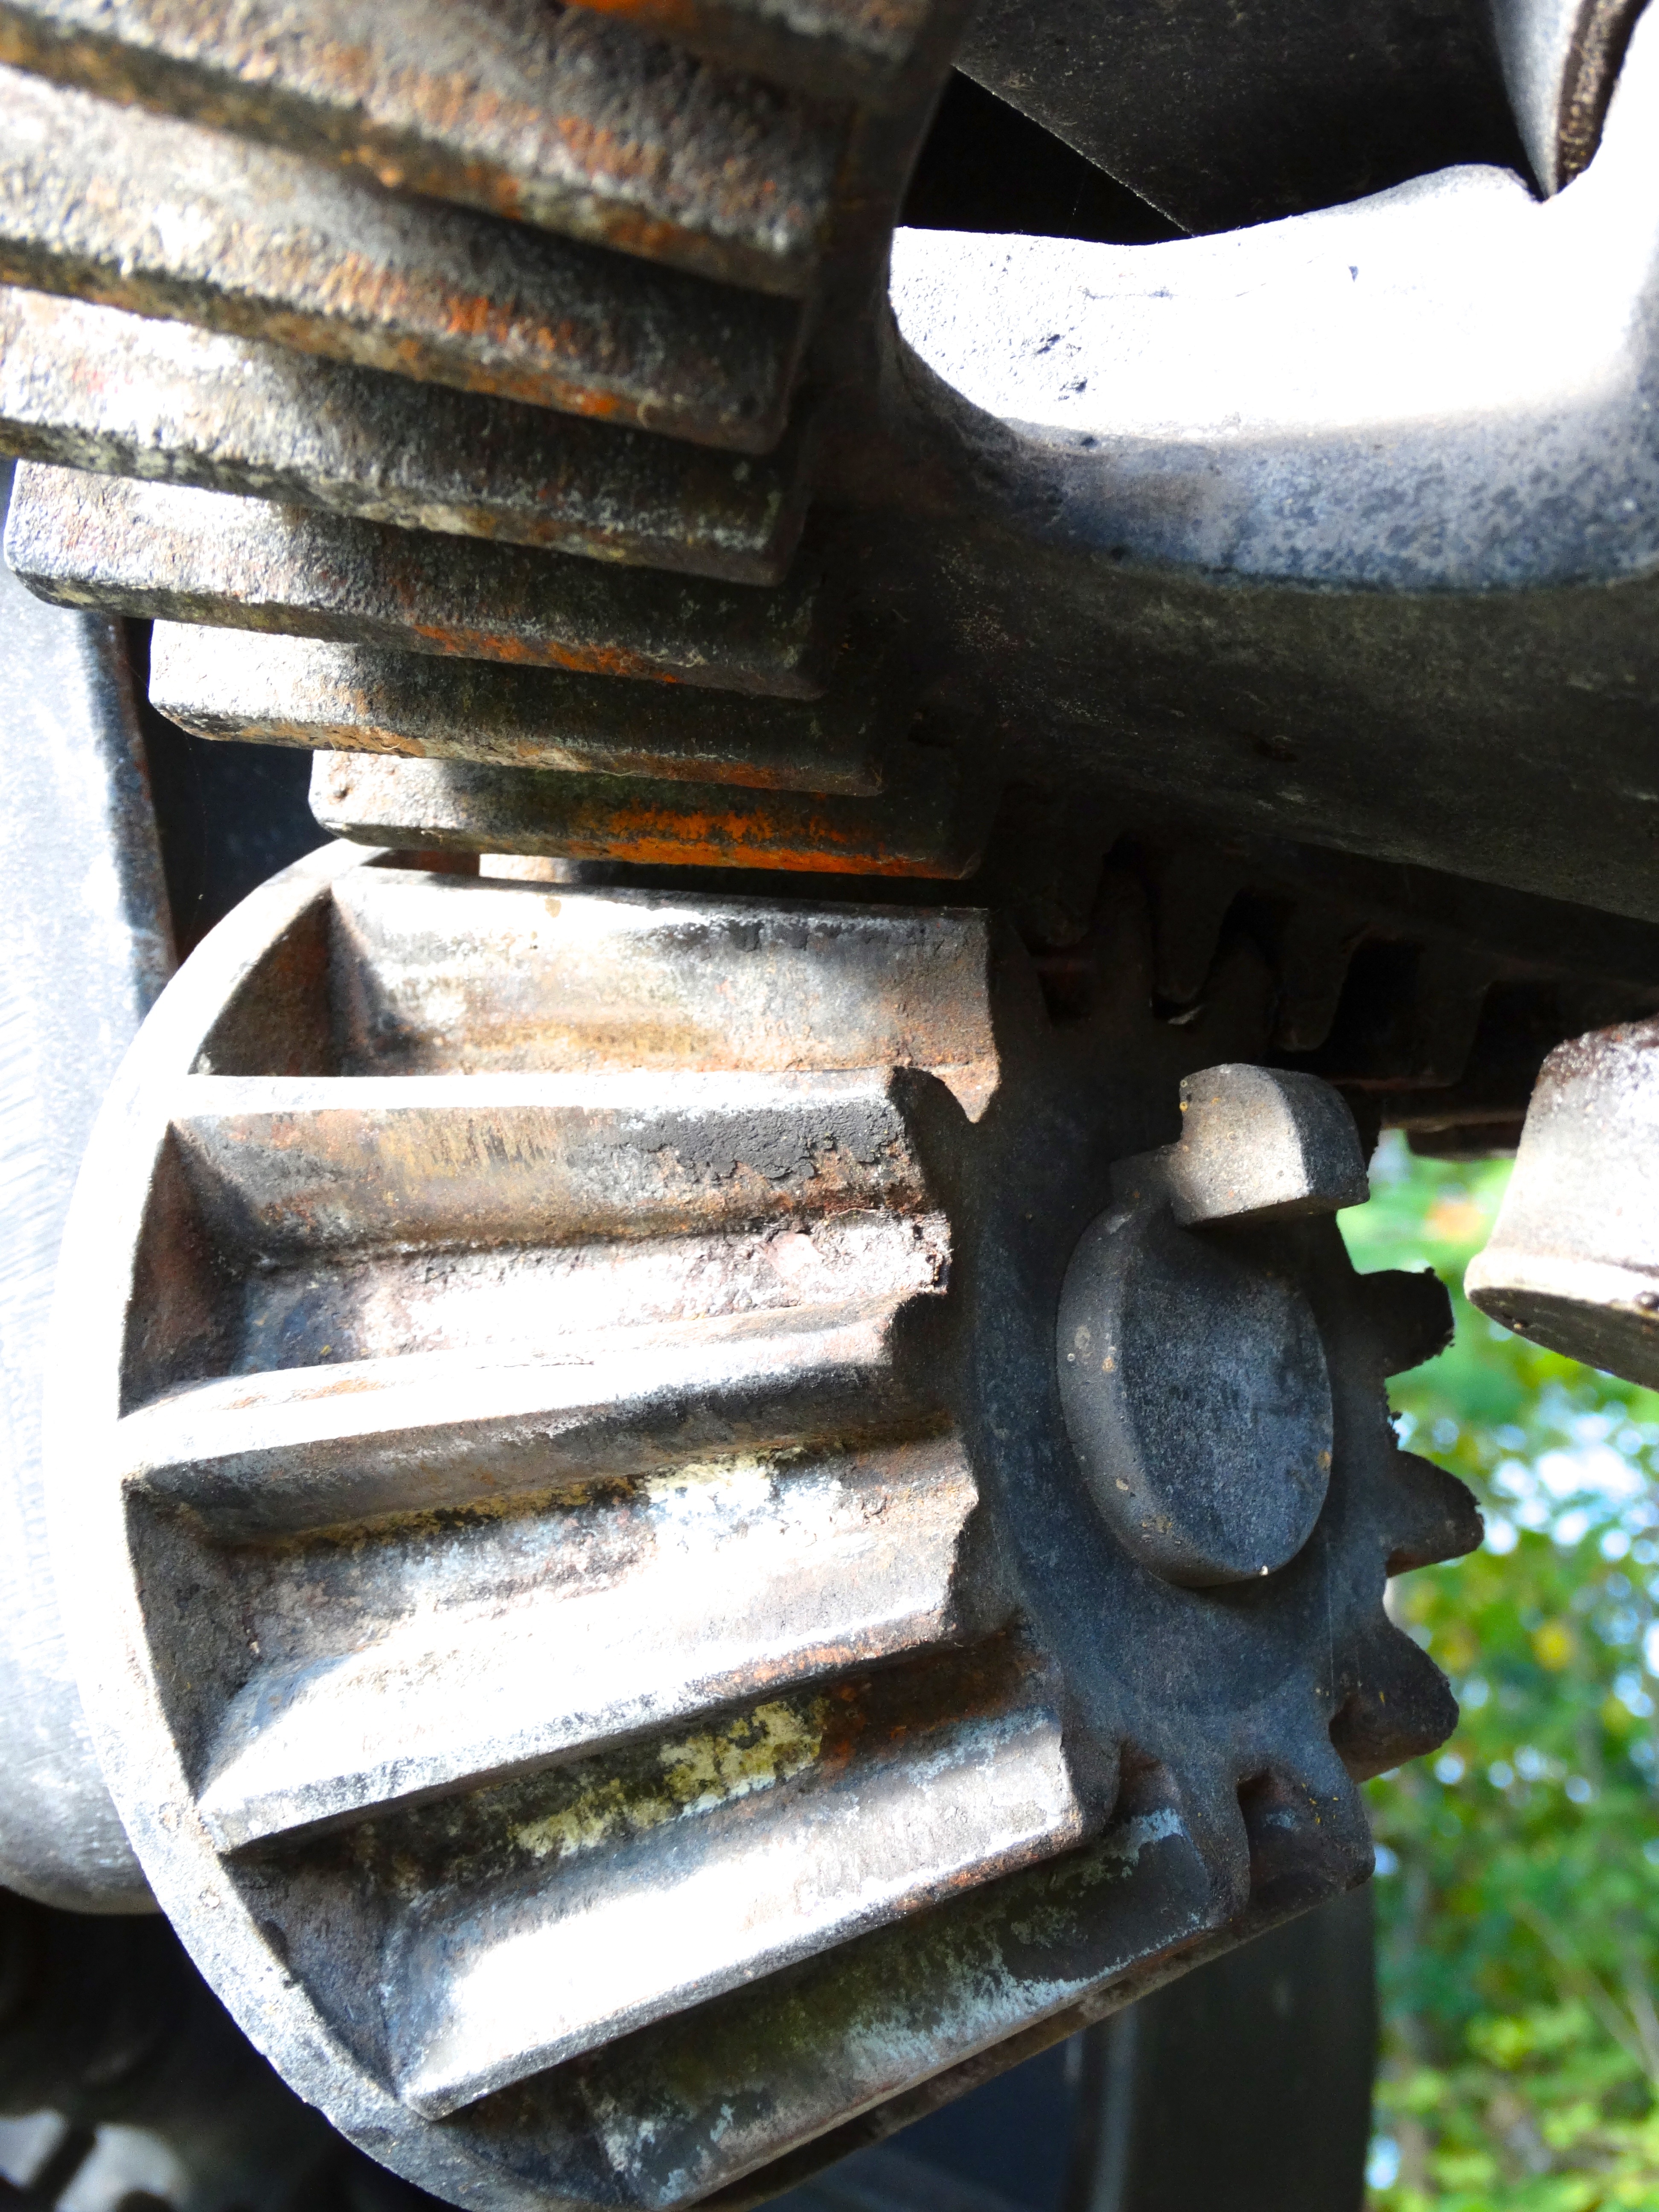
wheel, vehicle, tire, bumper, moving, tooth, transmission, pass, force, translation, turning, into each other, gearings, automotive exterior, automotive tire